Royal road progression

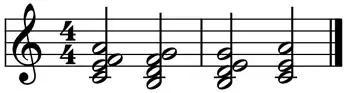
IV–V–iii–vi chord progression in C.

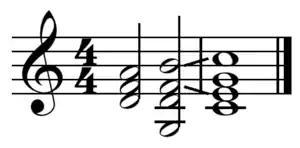
One potential way to resolve the chord progression using the tonic chord: ii–V–I.

The , also known as the IV–V–iii–vi progression or , is a common chord progression within contemporary Japanese pop music.